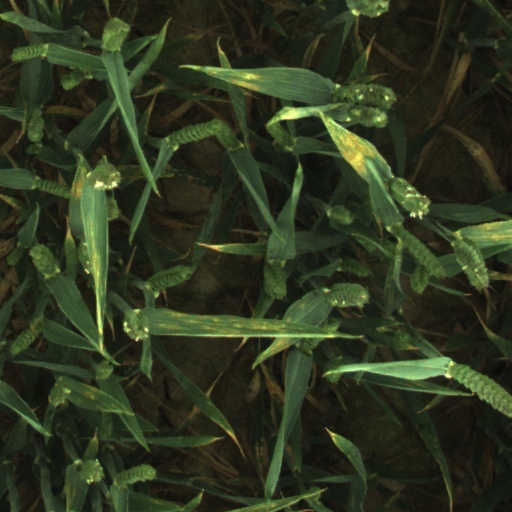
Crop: wheat